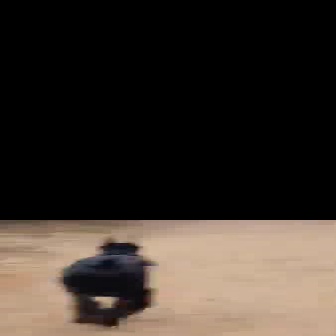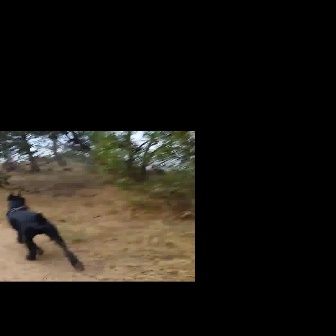
  Please identify the target specified by the bounding box [60,235,152,327] in the first image and locate it in the second image. Return the coordinates in [x_min,y_min,x_max,y_max] format.
Answer: [4,190,84,270]